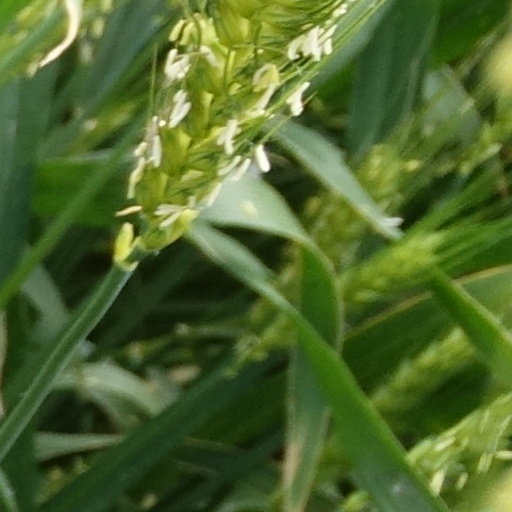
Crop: wheat